Secondary market

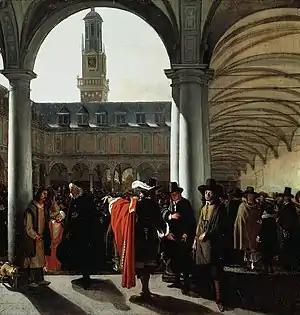
Courtyard of the Amsterdam Stock Exchange ( in Dutch) by Emanuel de Witte, 1653.

In the secondary market, securities are sold by and transferred from one buyer to another. It is therefore important that the secondary market be highly liquid. Originally, the only way to create this liquidity was for investors and speculators to meet at a fixed place regularly; this is how stock exchanges originated (see History of the Stock Exchange). As a general rule, the greater the number of investors that participate in a given marketplace, and the greater the centralization of that marketplace, the more liquid the market.